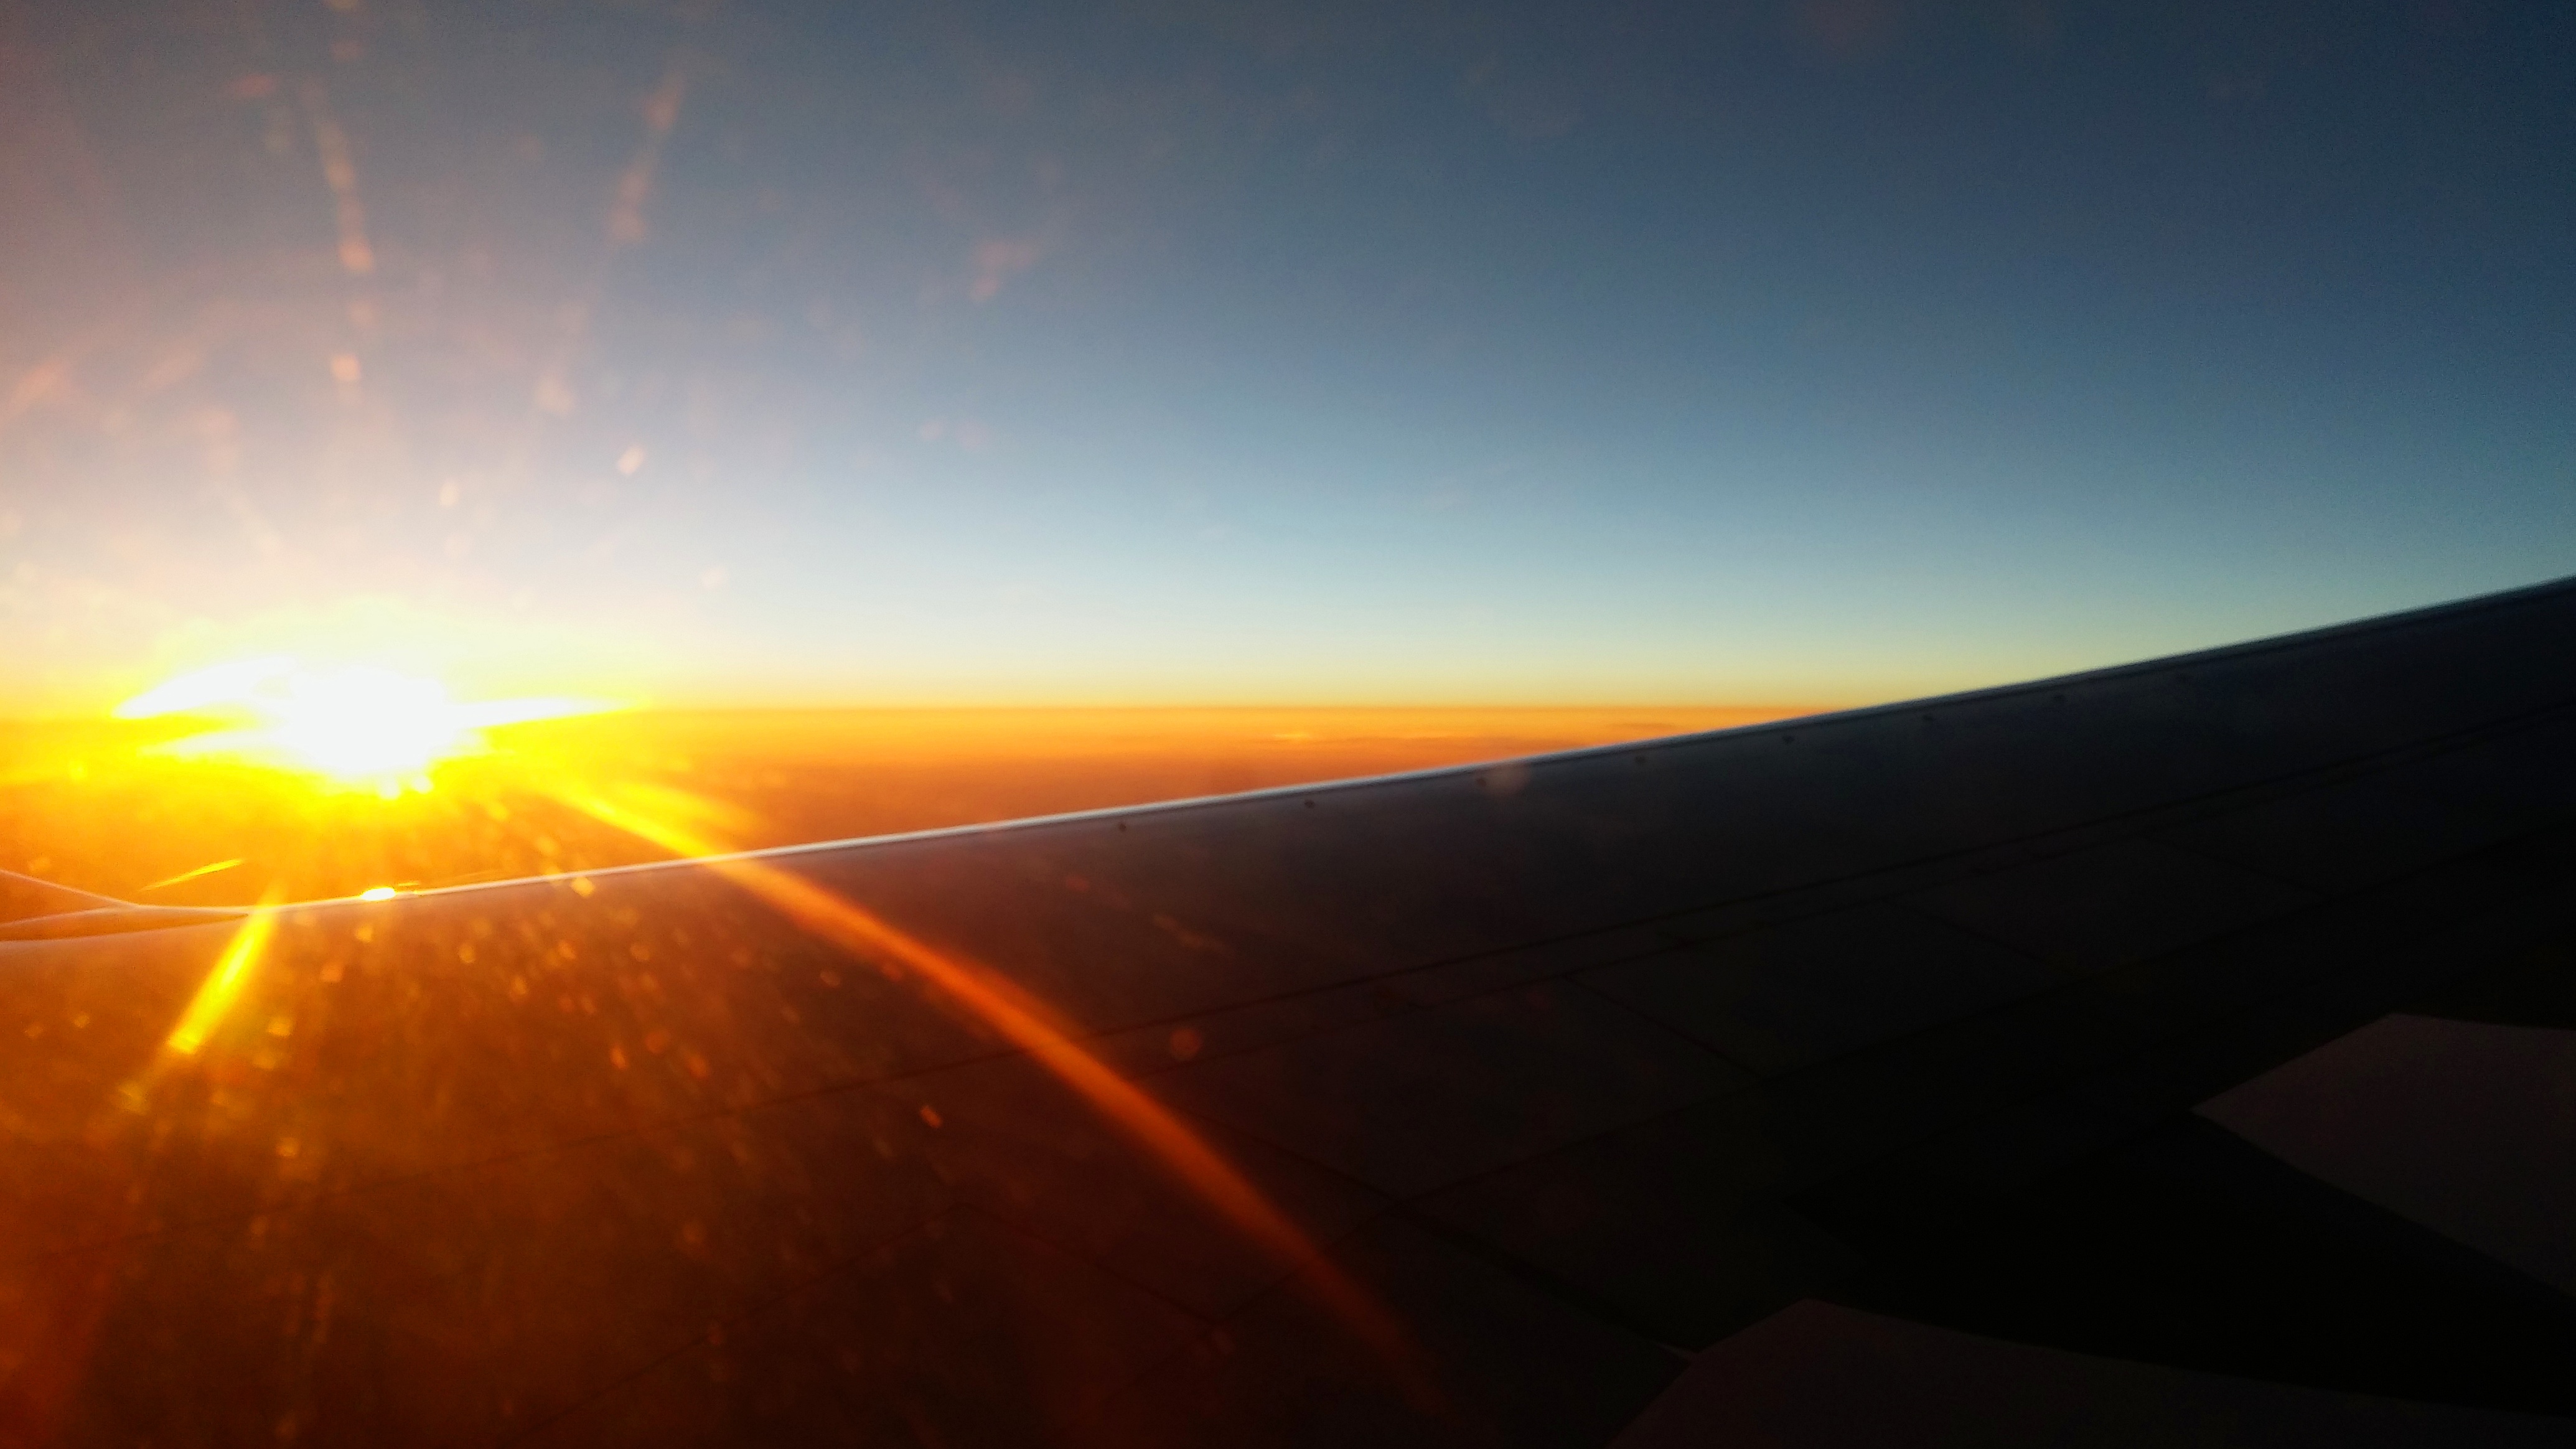
horizon, light, sun, sunrise, sunset, sunlight, morning, dawn, atmosphere, dusk, evening, atmospheric phenomenon, atmosphere of earth